Whitesnake

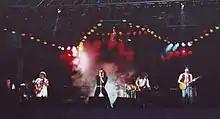
Whitesnake performing at the 1980 Reading Rock Festival

After completing the supporting tour for "Lovehunter", Whitesnake promptly started work on their third album at Ridge Farm Studios, with Martin Birch once again producing. The resulting record, "Ready an' Willing", was released on 31 May 1980, and it reached number six on the UK Albums Chart. It also became the band's first album to chart in the US, where it reached number 90 on the "Billboard" 200 chart. Its success was helped by the lead single "Fool for Your Loving", which reached number 13 and number 53 in the UK and the US, respectively. Geoff Barton, writing for "Sounds", gave "Ready an' Willing" a positive review, awarding it four stars out of five. Eduardo Rivadavia of AllMusic commended the band's growing consistency, but still described the production as "flat". Micky Moody and Bernie Marsden later named "Ready an' Willing" their favourite Whitesnake album. In the UK, the record was certified gold by the British Phonographic Industry for sales of over 100,000 copies.